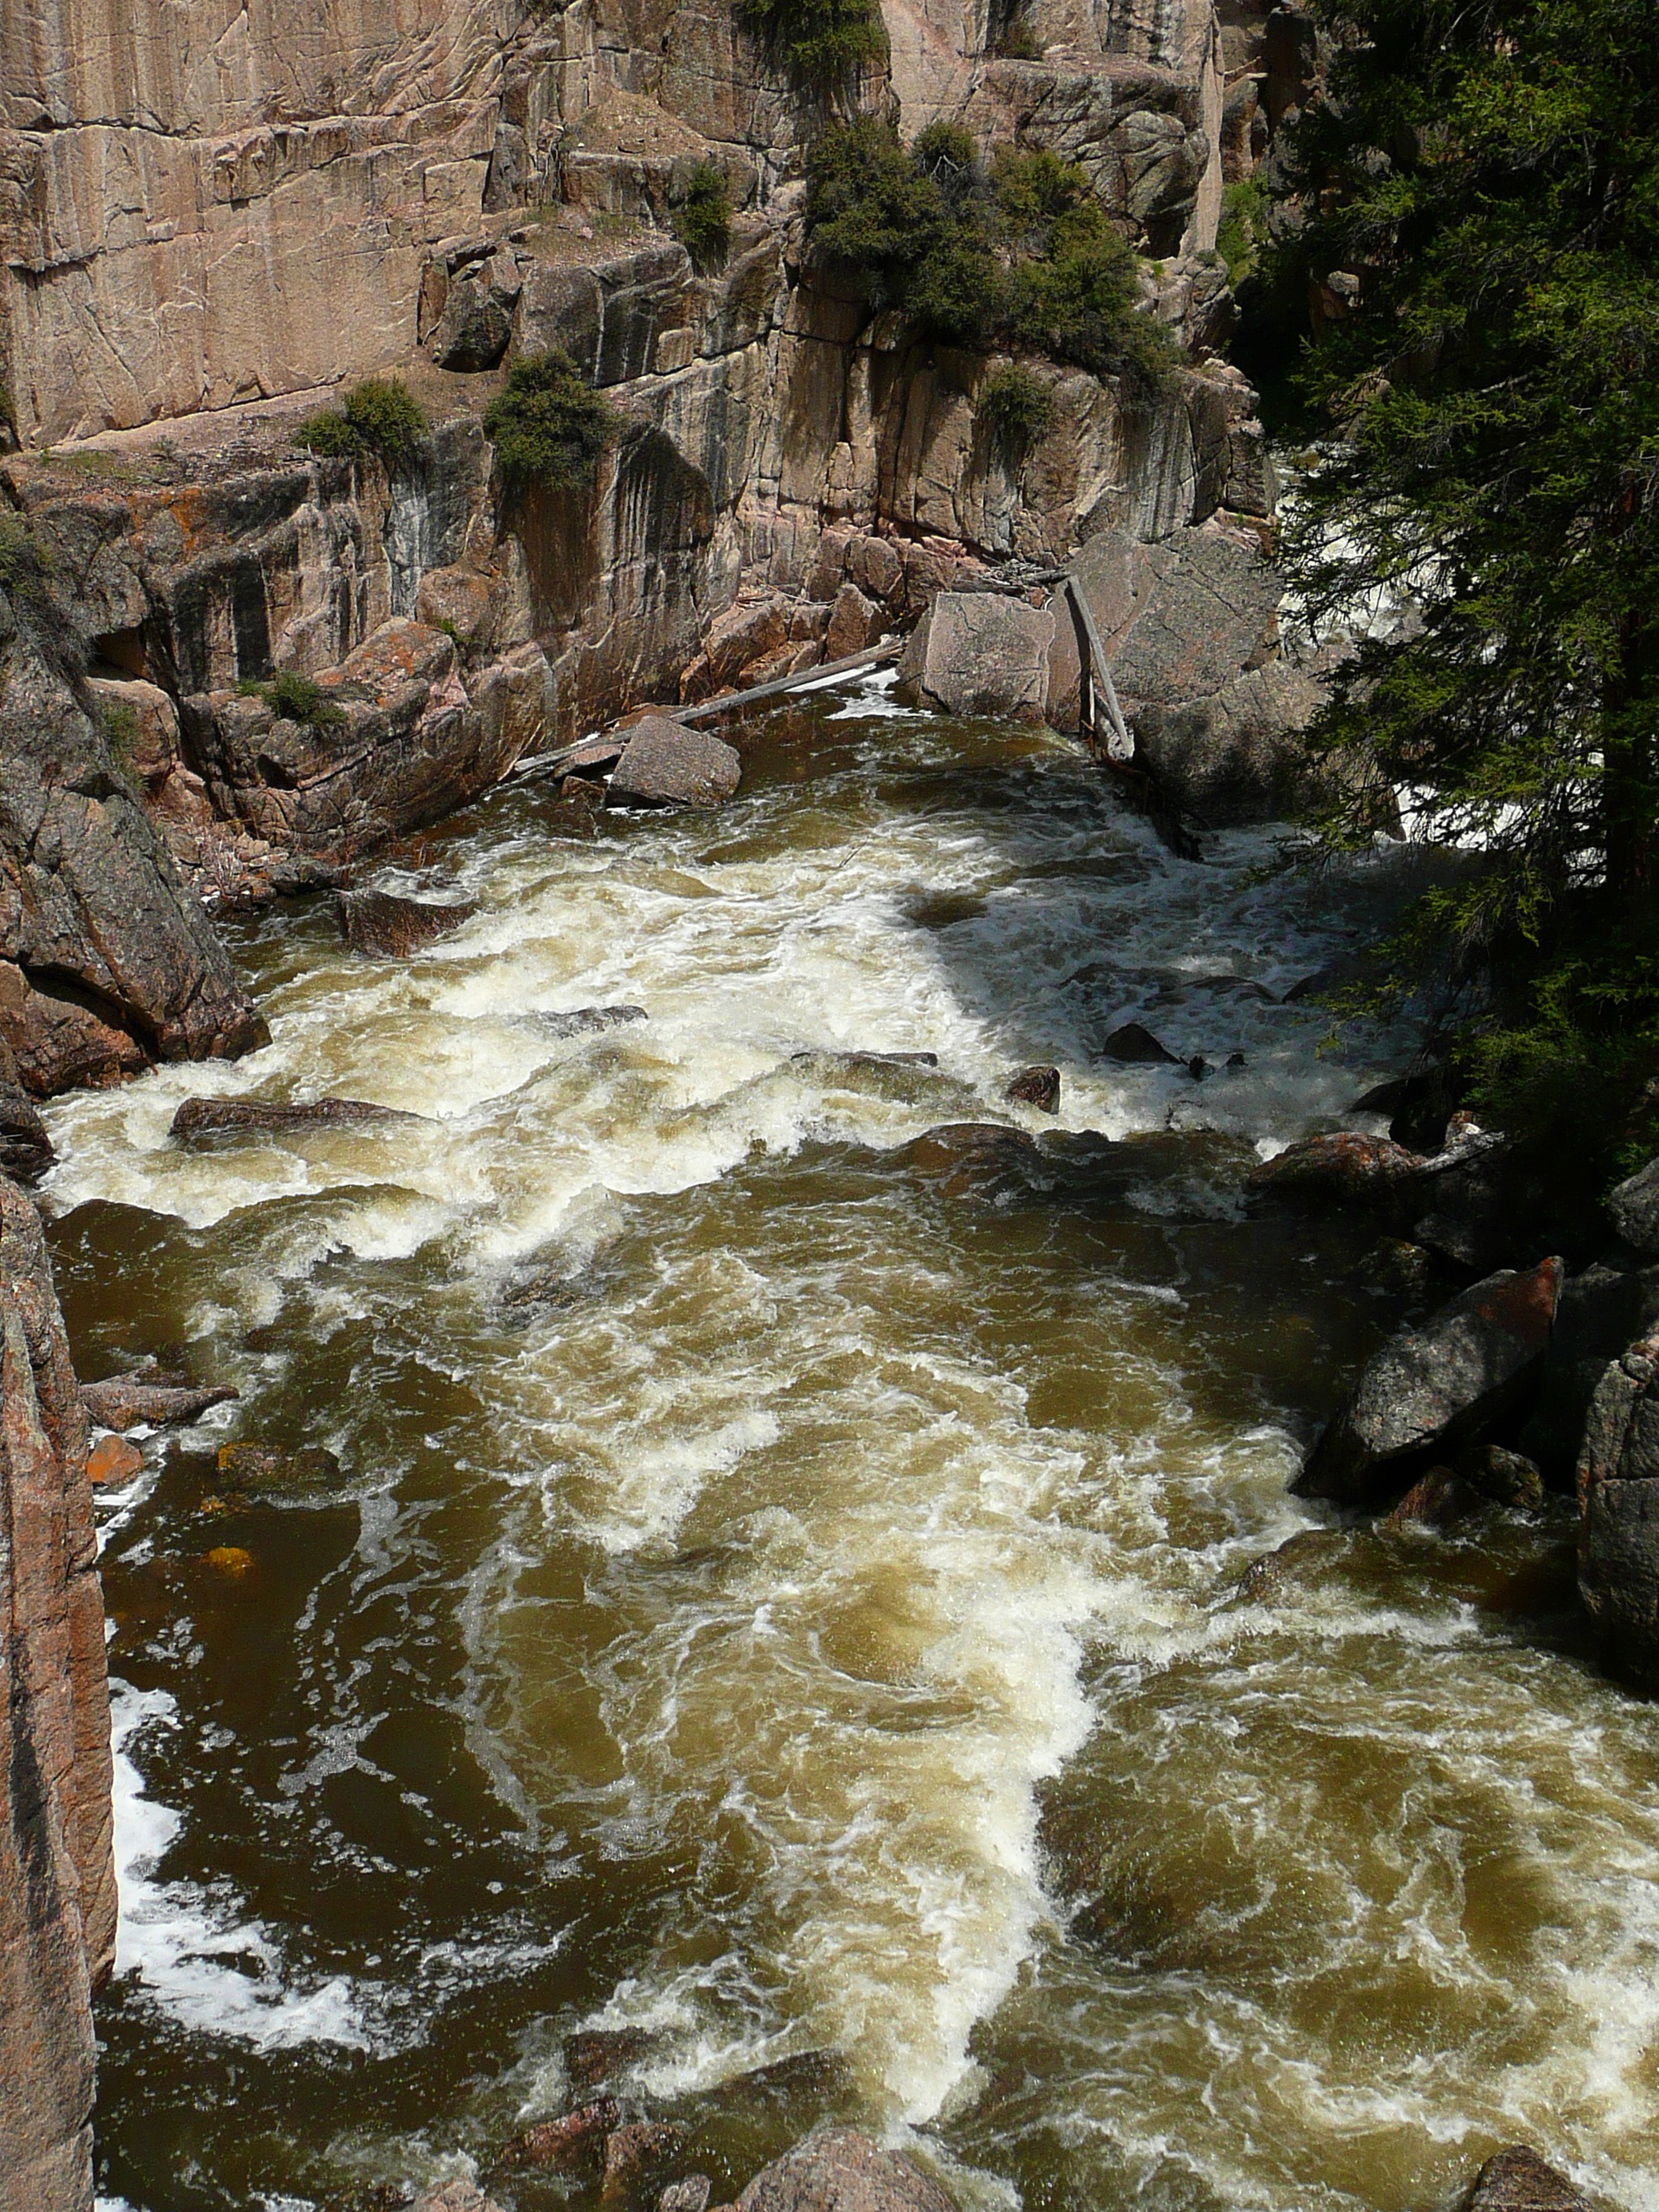
landscape, water, nature, rock, waterfall, wilderness, river, valley, stream, scenery, rapid, gorge, canyon, body of water, rocks, water feature, watercourse, wadi, landform, rushing water, deep canyon